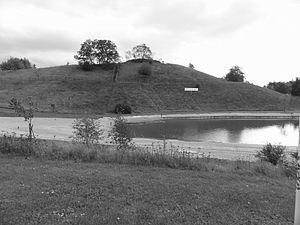
Terril n° 81 dit 5 de Lens Est, Fosse n° 5 - 5 bis de la Compagnie des mines de Lens, Avion, Pas-de-Calais, Nord-Pas-de-Calais, France.
Dans le bassin minier du Nord-Pas-de-Calais, 339 terrils sont recensés. En 1969, les Houillères leur ont attribué un numéro individuel, pour les référencer, et les exploiter. Ils sont numérotés d'ouest en est, du nᵒ 1 au 202. Une liste complémentaire a été créée dans les années 1970. Les sites y sont numérotés de 203 à 260, sans logique spécifique, chaque numéro ayant été attribué en fonction des sites susceptibles d'être exploités. Certains sites étant composés de plusieurs terrils annexes ou satellites, une lettre suit le numéro.
La fosse nᵒ 5 - 5 bis dite Saint-Antoine ou Antoine Scrive-Labbe de la Compagnie des mines de Lens est un ancien charbonnage du Bassin minier du Nord-Pas-de-Calais, situé à Avion. Les travaux de la fosse nᵒ 5 commencent en 1872, et sont marqués par les fortes venues d'eau. La fosse commence à extraire en 1875 dans des installations dites luxueuses. Les terrils nᵒˢ 81 et 81A, 5 de Lens Est et 5 de Lens Ouest, sont édifiés de part et d'autre de la fosse. Un puits nᵒ 5 bis est ajouté à une vingtaine de mètres au sud-est en 1898. La fosse est détruite durant la Première Guerre mondiale. Elle est reconstruite suivant le style architectural des mines de Lens d'après-guerre. Elle est également endommagée durant la Seconde Guerre mondiale, à cause de sa proximité avec les installations ferroviaires.